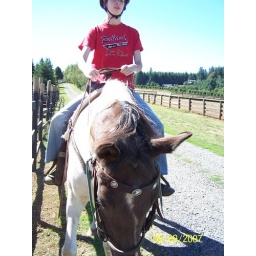
This is what happens when somebody stands in front of a walking horse and takes a picture.